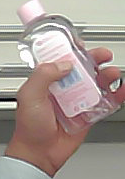
Product: johnson_baby